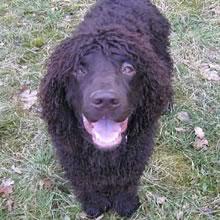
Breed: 219-n000066-Irish_water_spaniel